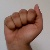
The image shows a hand gesture representing the letter 'A' in Indian Sign Language.